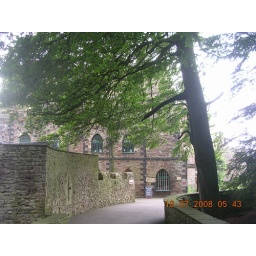
The approach to the castle from the church, black slag blocks put to good use in quoins and decorative features